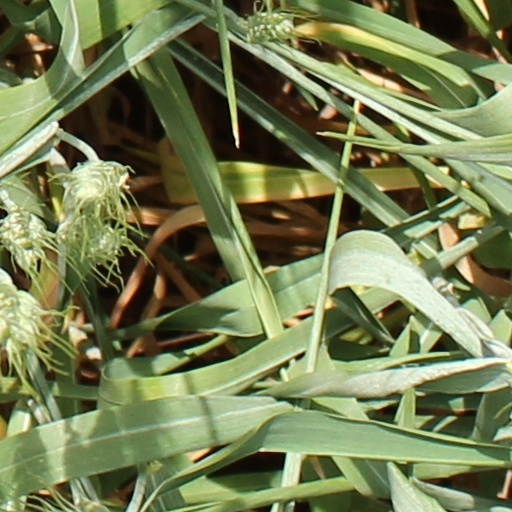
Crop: wheat